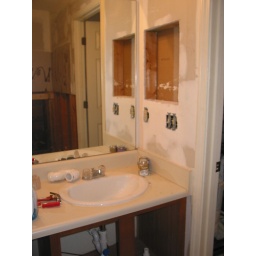
The gaping hole in the wall is where a medicine cabinet used to be.